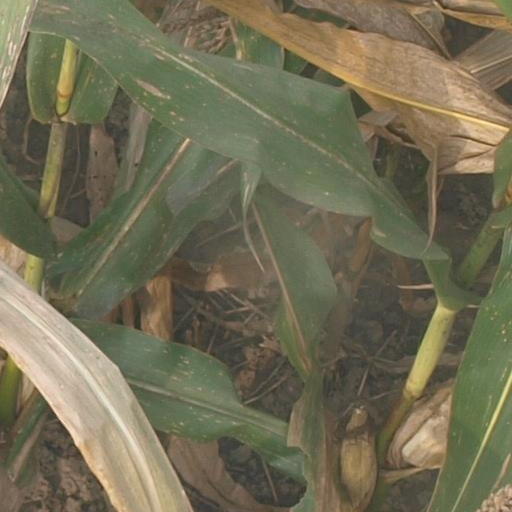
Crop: maize; corn